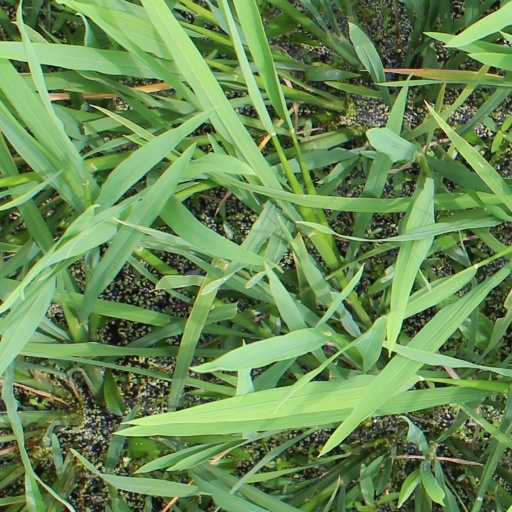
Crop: rice